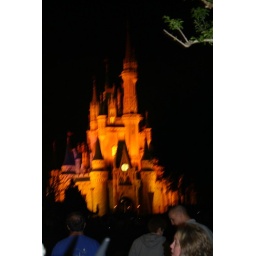
The castle lit up in orange